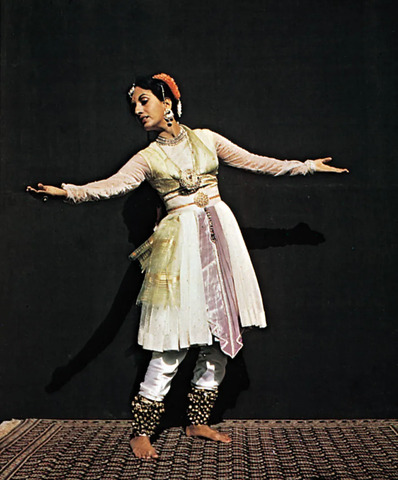
Dance form: kathak